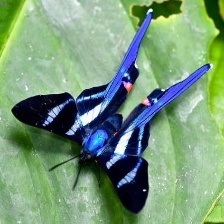
Species: METALMARK